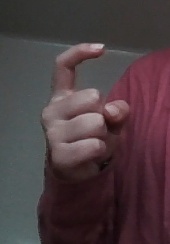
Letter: ra